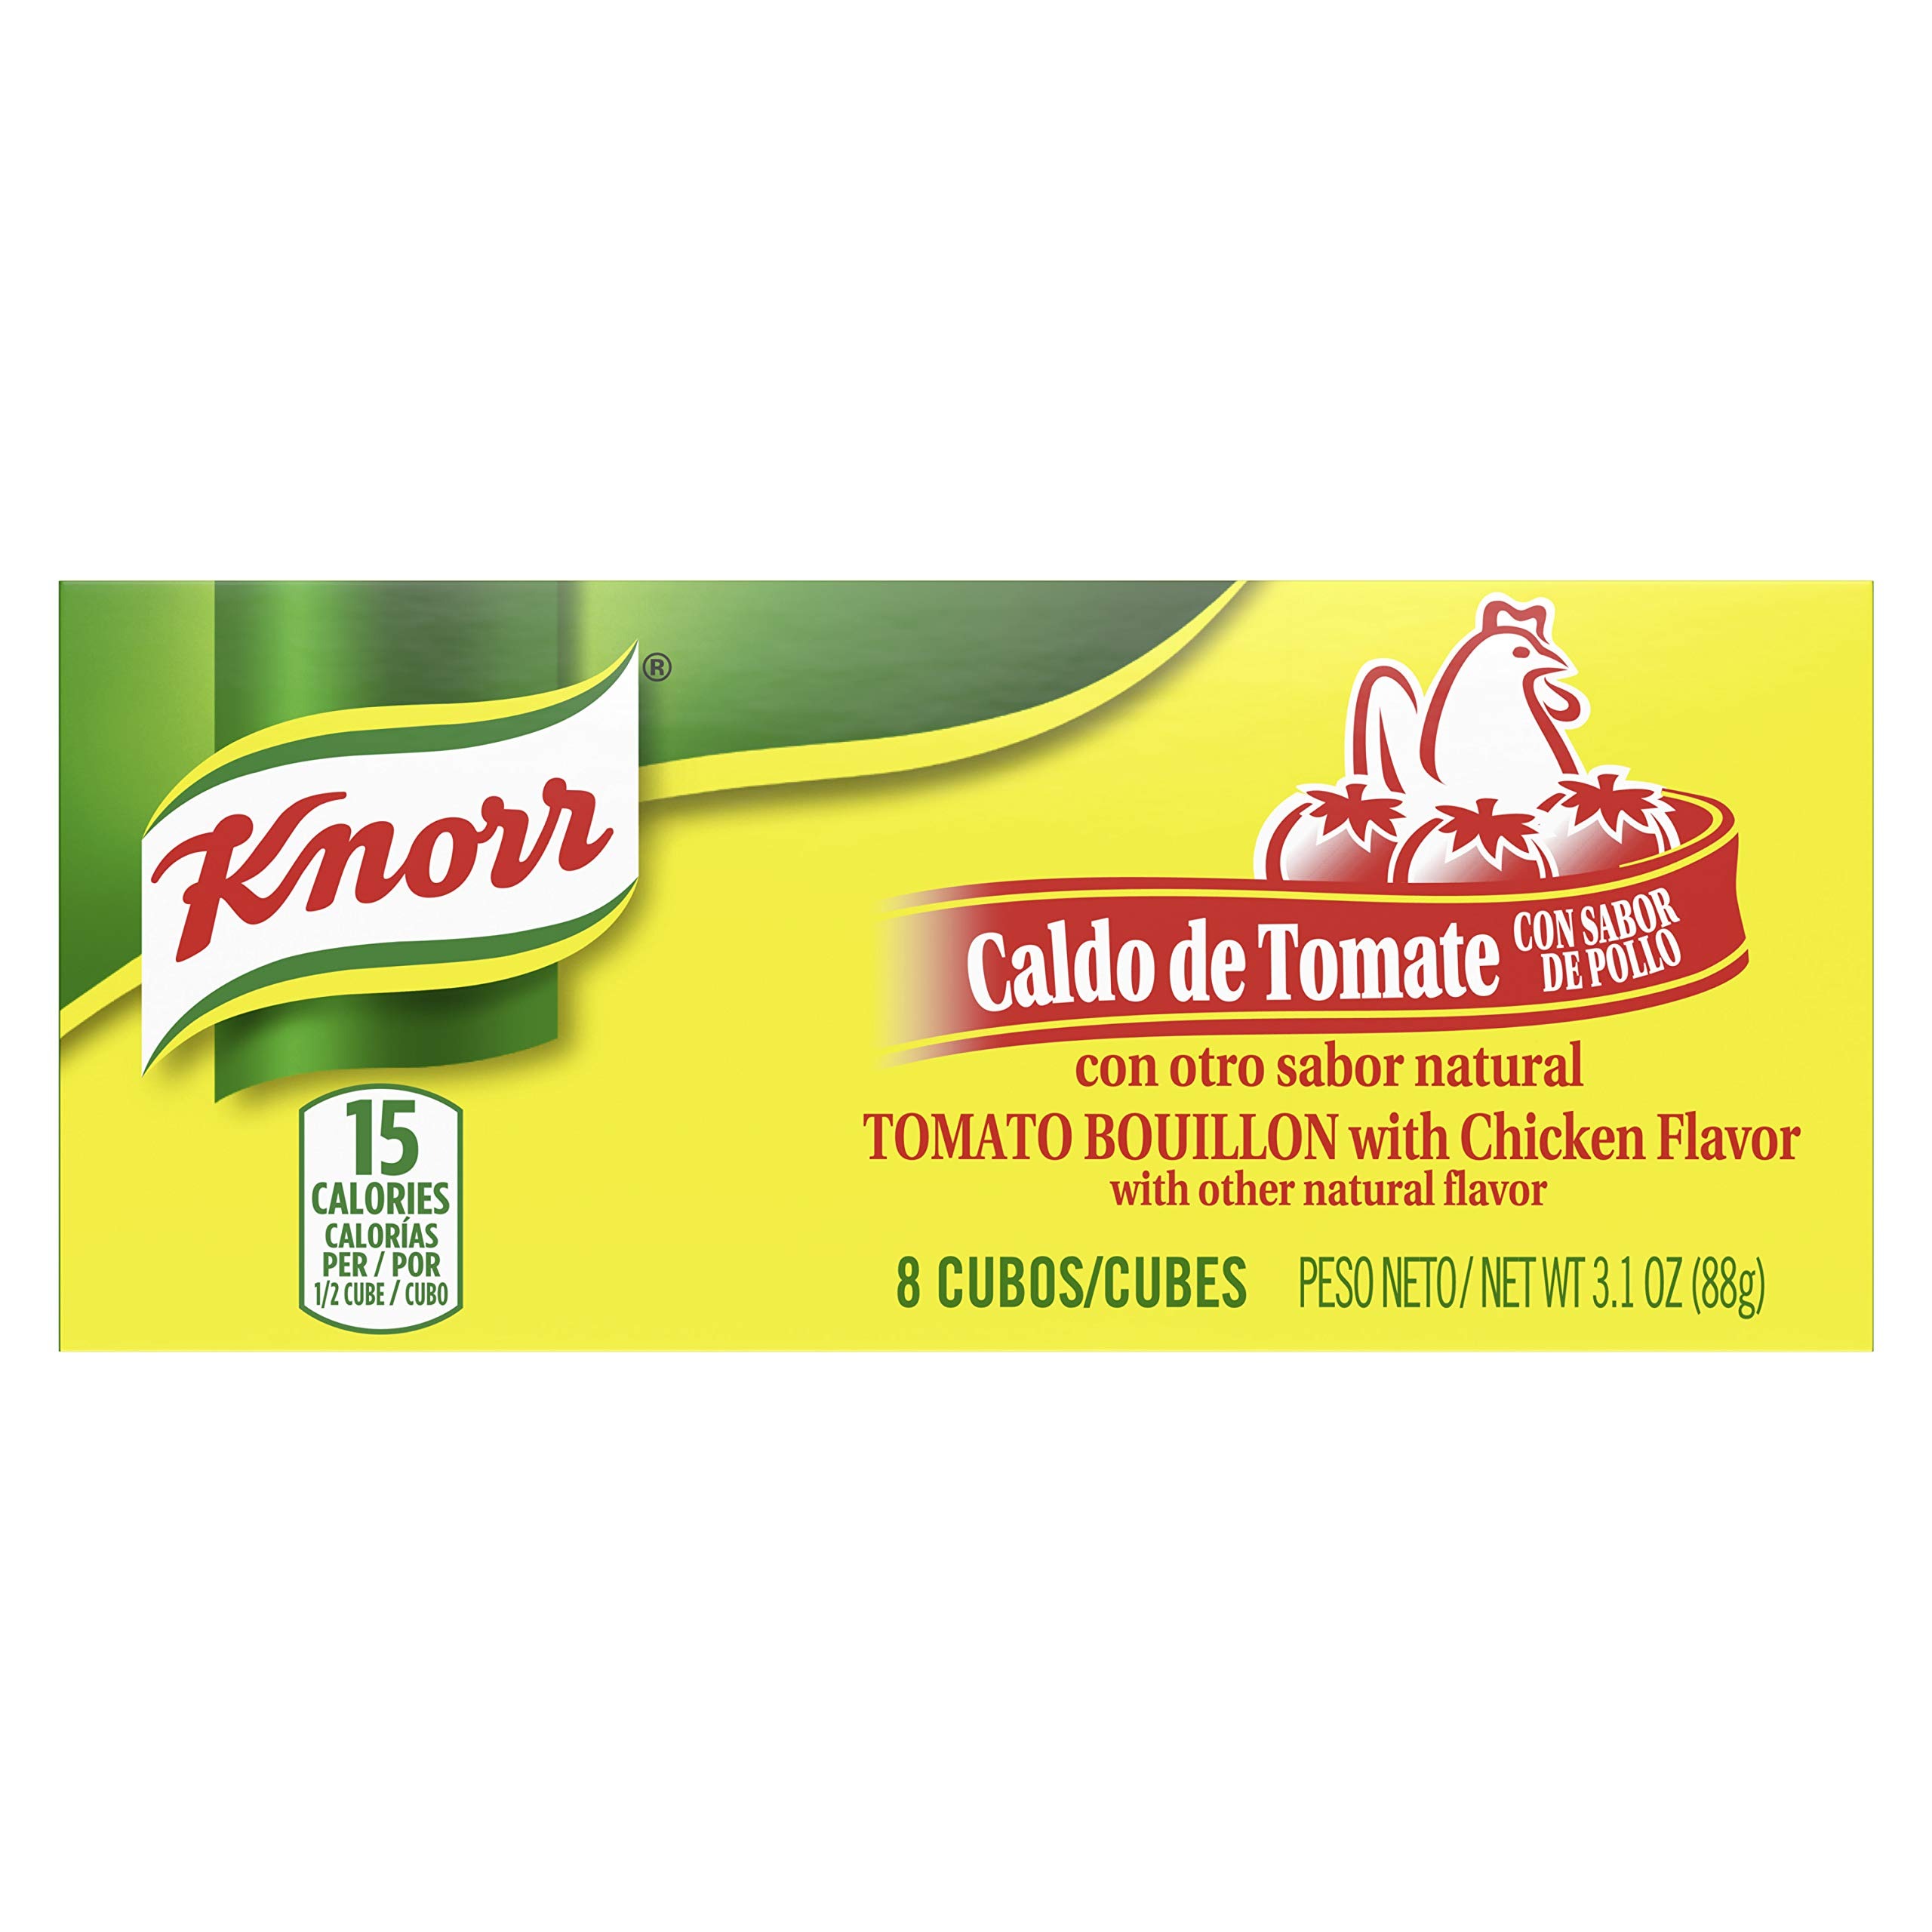
Item Name: Knorr Savoury Sauce Pack of 24 Tomato Chicken 8 Count 3.1 oz
Bullet Point 1: Knorr Tomato with Chicken Flavor Bouillon Cubes blend tomato and chicken flavors with onions, parsley and other spices
Bullet Point 2: From rich soups to sauces and stews, the classic flavor of tomato and chicken flavor bouillon is the ultimate savory base for your family's favorites
Bullet Point 3: Enhance the flavor of soups, stews, sauce, rice, vegetables, pastas, and any chicken dish
Bullet Point 4: Cube format allows for the perfect dosage of flavor every time. Makes 16 cups of broth per package
Bullet Point 5: Known for its homestyle flavors, Knorr also makes beef bouillon, shrimp bouillon, vegetable bouillon and chicken bouillon, as well as chicken stock and beef stock
Value: 74.4
Unit: Ounce

Price: 1.135